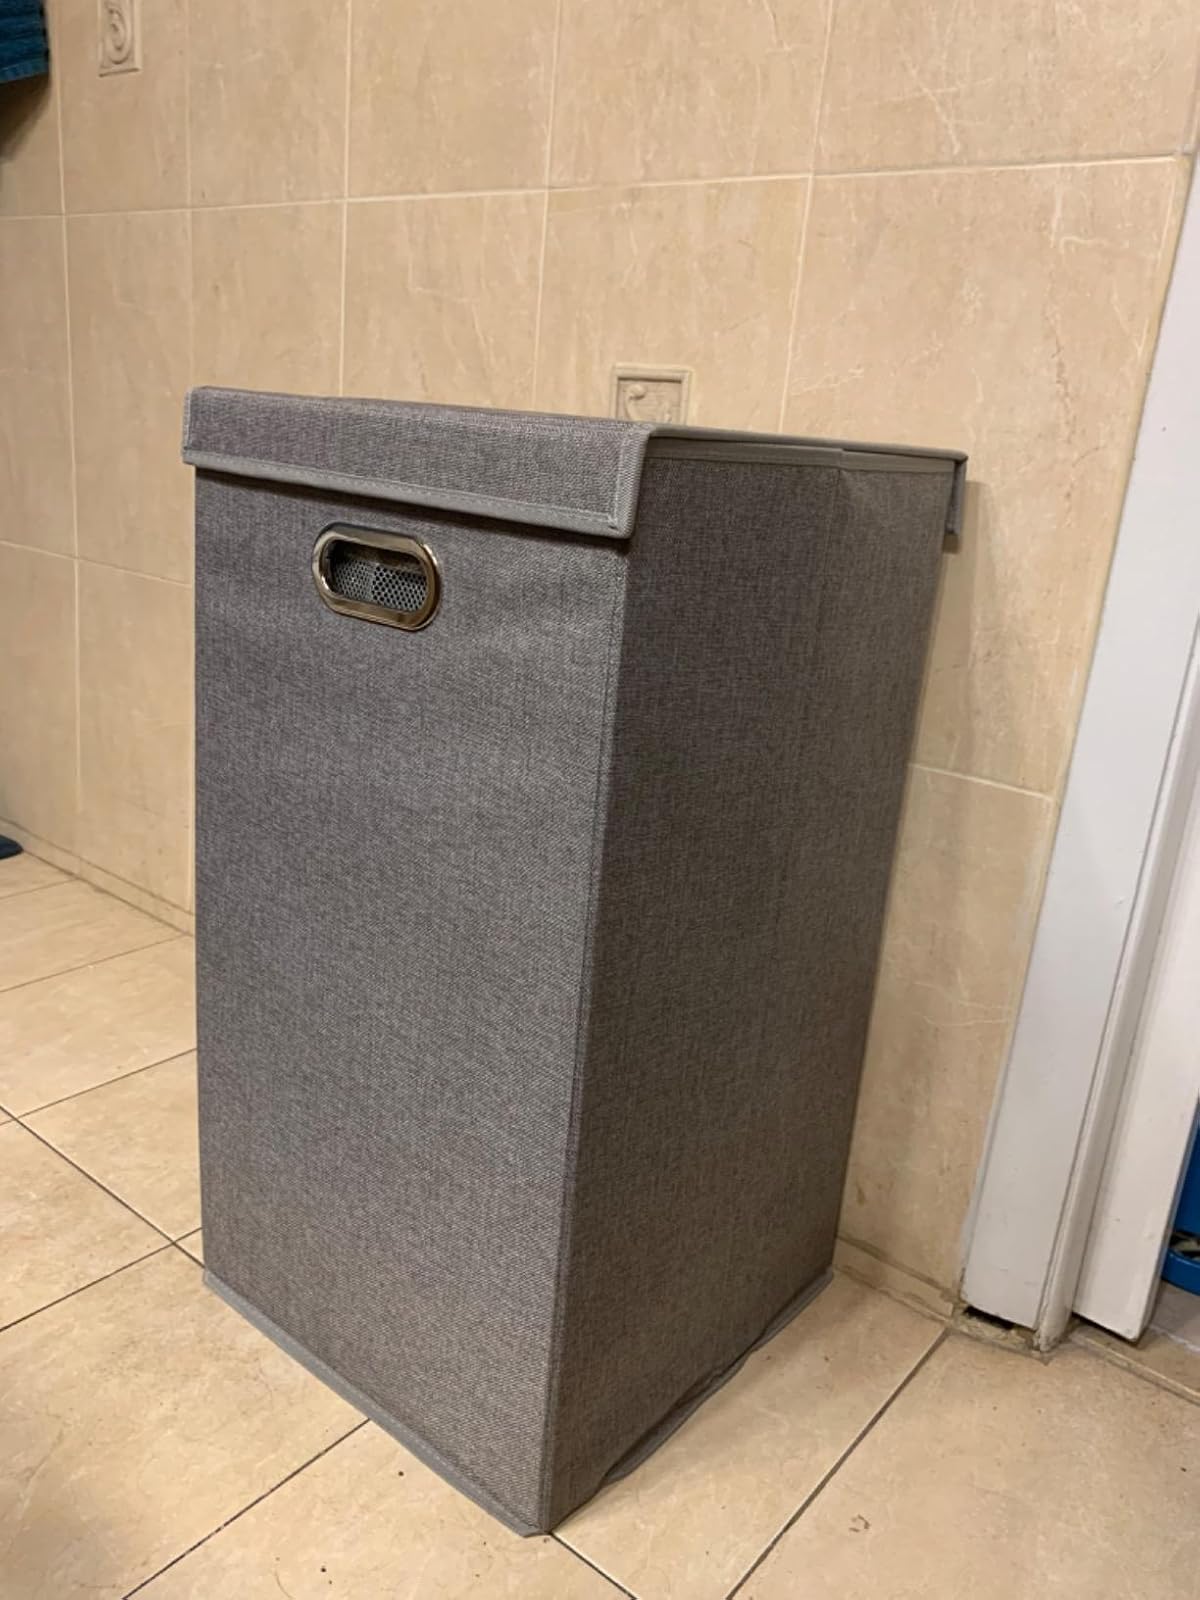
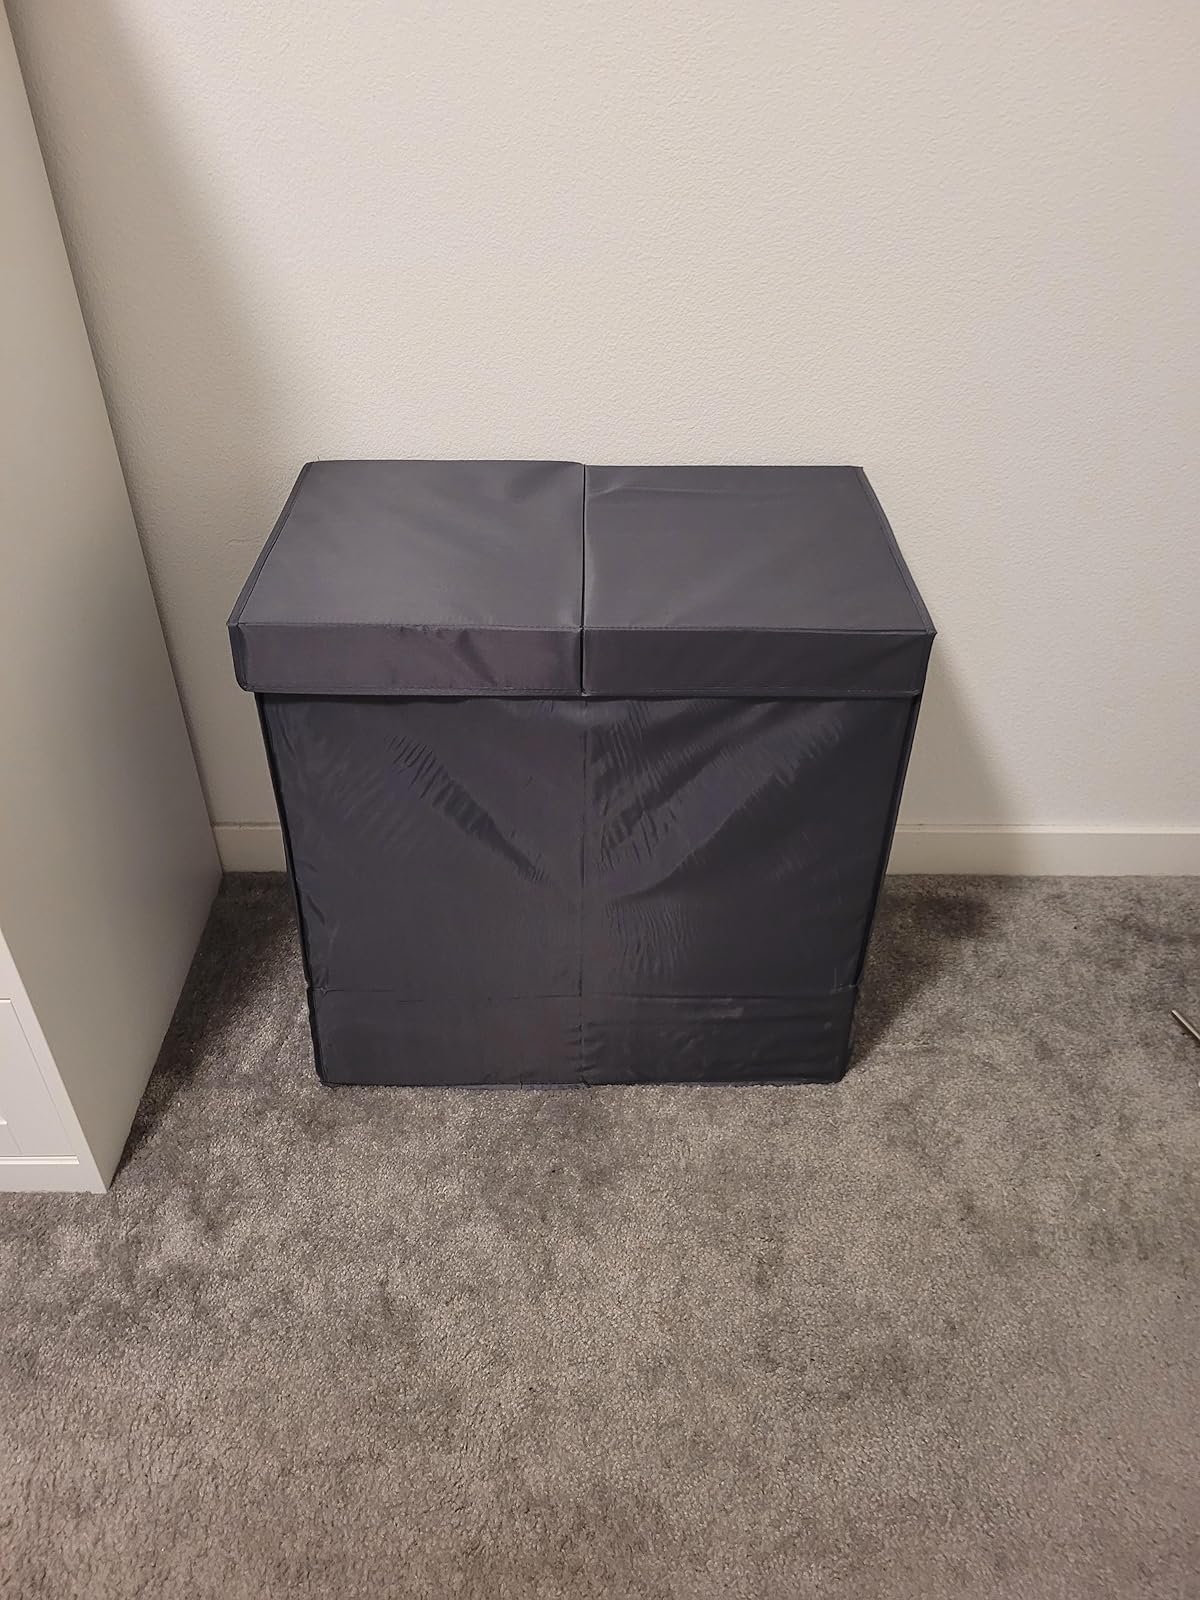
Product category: items_hamper
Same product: no